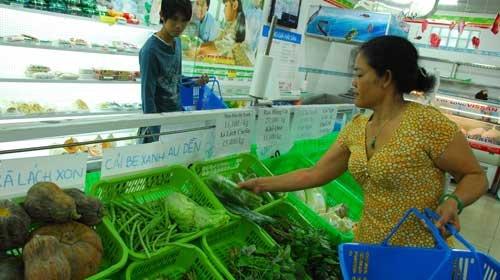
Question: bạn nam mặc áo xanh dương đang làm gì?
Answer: đang lựa rau trong siêu thị